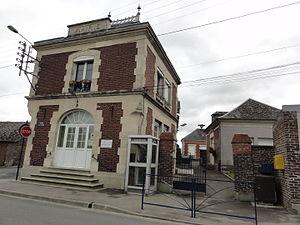
Danizy est une commune française située dans le département de l'Aisne, en région Hauts-de-France.